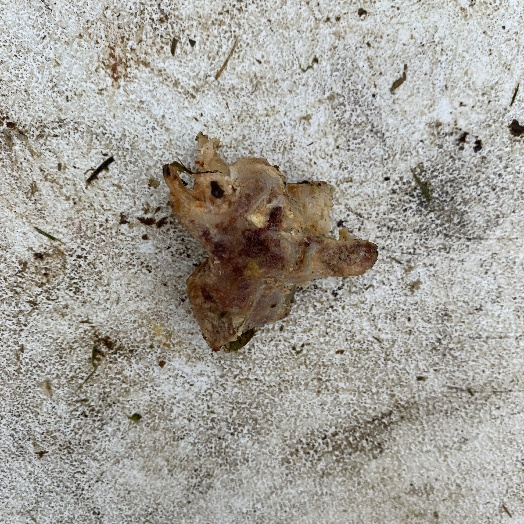
Label: Food Organics